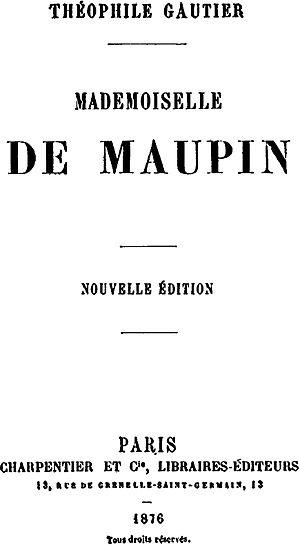
Mademoiselle de Maupin est un roman épistolaire français écrit par Théophile Gautier et publié en 1835. Première grande œuvre de l'auteur, le roman raconte la vie de Madeleine de Maupin et ses aventures galantes. Opérant comme un manifeste du parnasse et de la doctrine de « l’art pour l’art » dont Gautier se fait ainsi le précurseur, le texte est célèbre pour sa préface qui fustige les visions moralistes ou utilitaires de la littérature. Sa conception de l'art en proclame les caractères indépendant et inutile : il ne viserait que le beau. Une allégorie de cette vision se poursuit dans l'intrigue du roman : D'Albert, le personnage principal recherche le beau, tandis que le personnage éponyme en est l'incarnation.